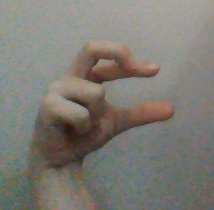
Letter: thal